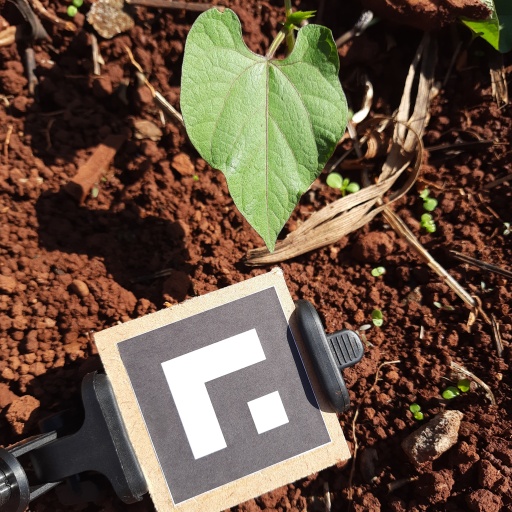
Observations: wavy surface, eating holes in the edge, under sunlight